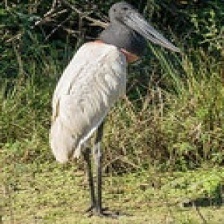
Species: JABIRU
Scientific name: JABIRU MYCTERIA
ImageNet parent category: white_stork